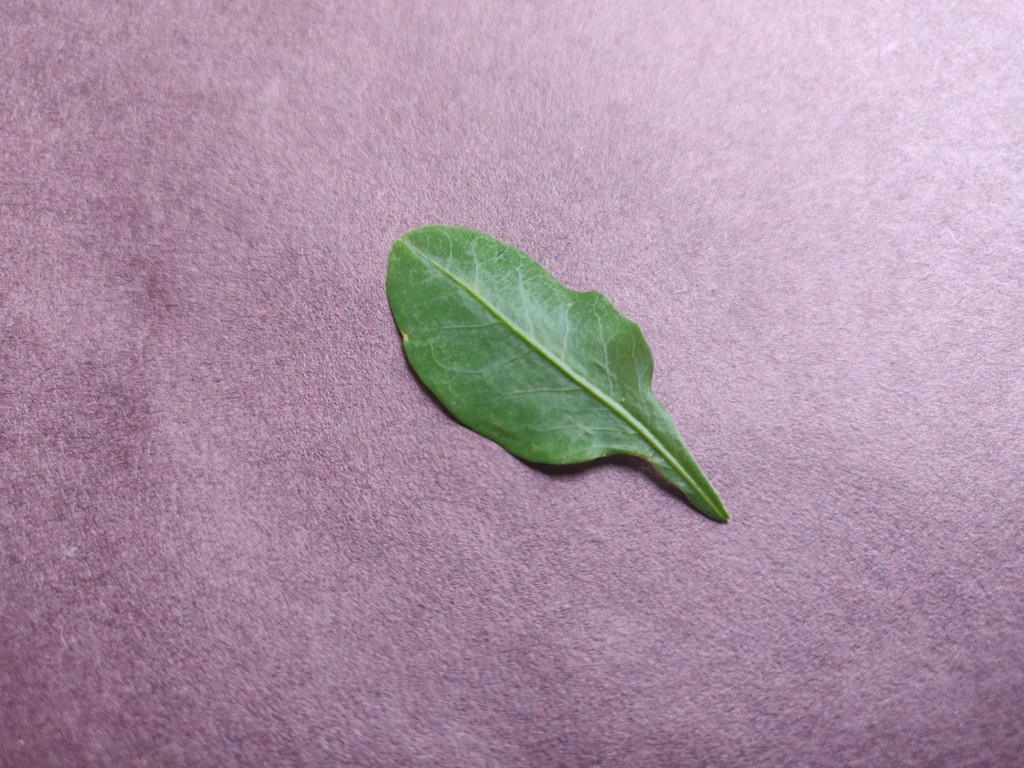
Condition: Healthy
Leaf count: single
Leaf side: front